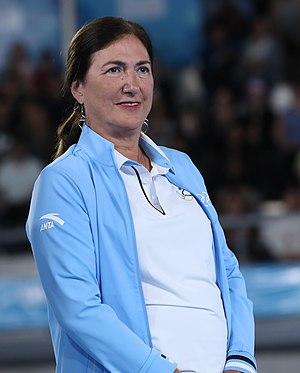
María de la Soledad Casado Estupiñán connue sous le nom de Marisol Casado née le 11 octobre 1956 à Madrid est une triathlète espagnole vainqueur du premier triathlon organisé en Espagne en 1984. En 2004, elle cofonde et assume la présidence jusqu'en 2009 de la commission des sports et des femmes du Comité olympique espagnol. Elle est élue présidente de la Fédération internationale de triathlon en 2008, réélue en 2012, puis en 2016 pour un troisième mandat. En 2010, elle est élue au sein du Comité international olympique dont elle est la seule Espagnole. Marisol Casado et Kate Caithness de la Fédération mondiale de curling sont, en 2017, les seules femmes dirigeantes de fédérations internationales gérant des sports olympiques.